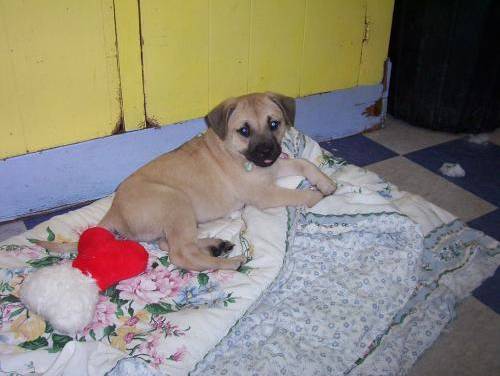
Label: dog